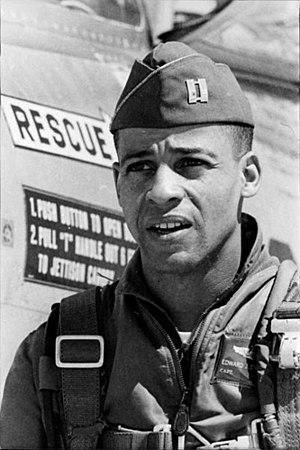
Ed Dwight est un sculpteur américain, anciennement pilote d'essais et premier afro-américain à avoir effectué la formation en vue d'être astronaute.